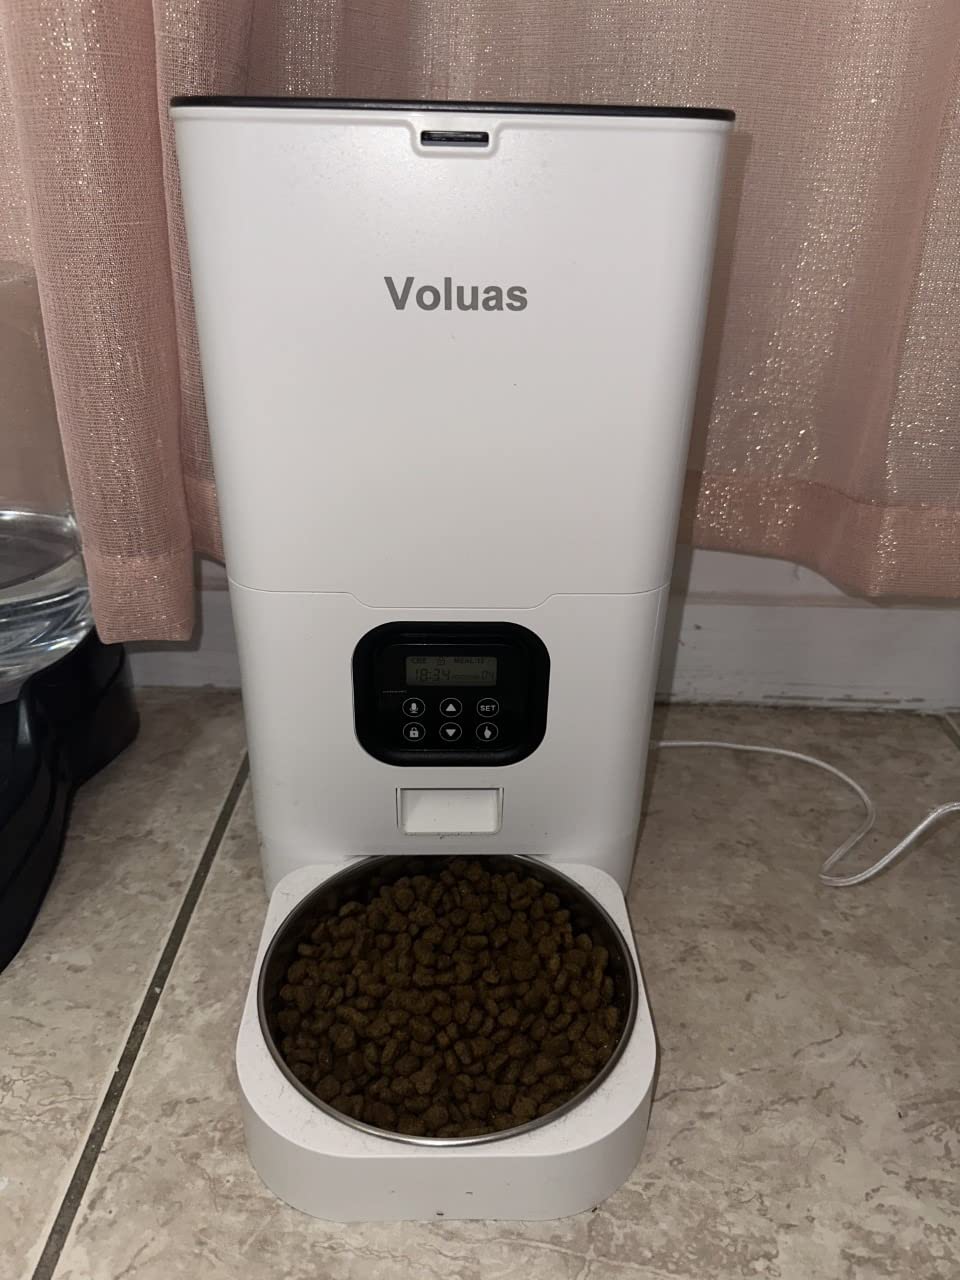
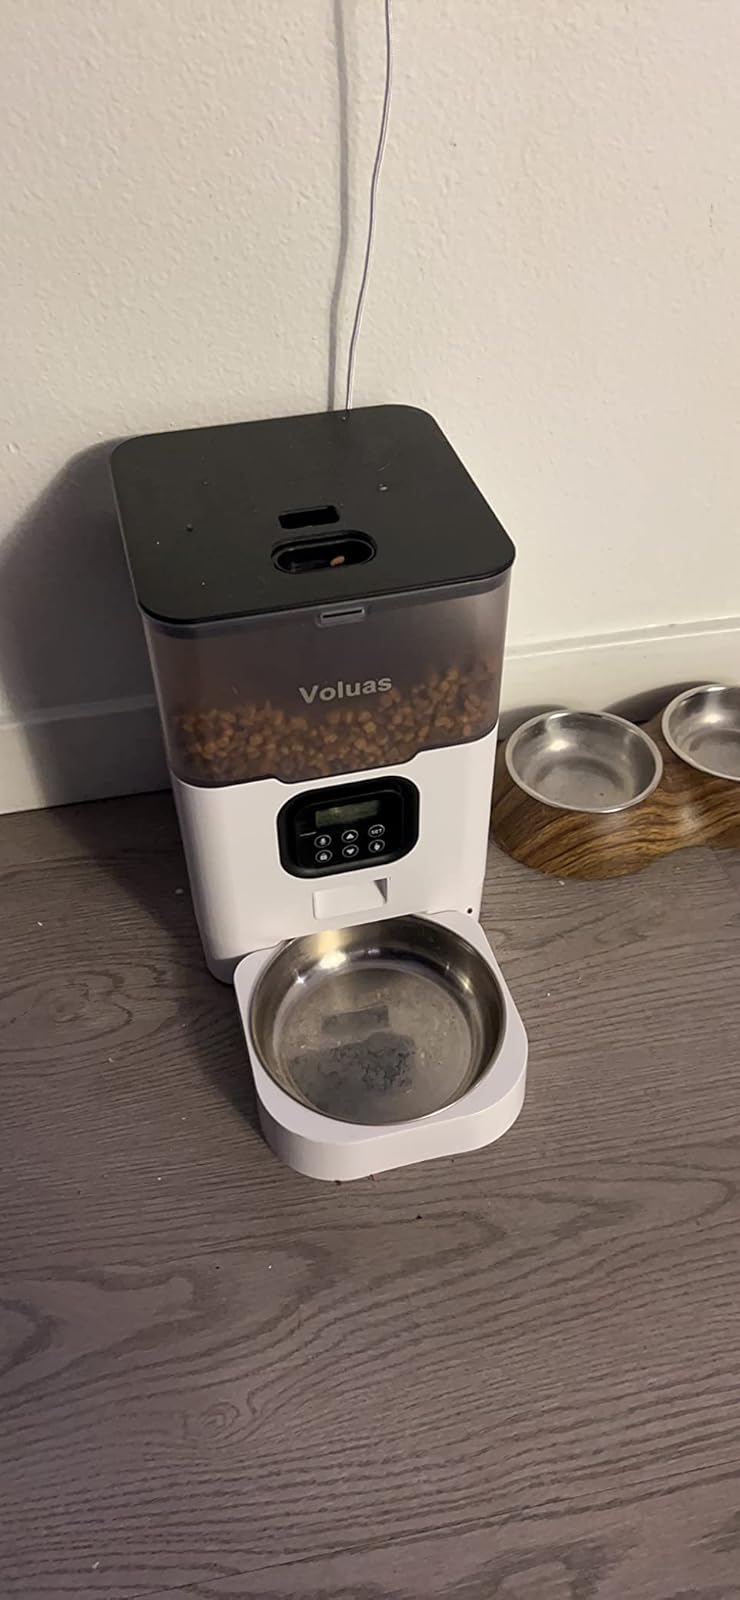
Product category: items_feeder
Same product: no